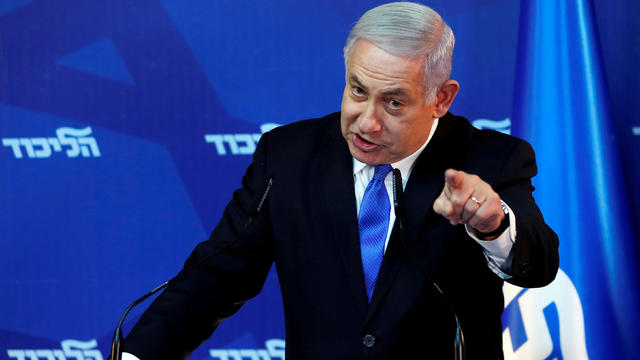
Gender: men